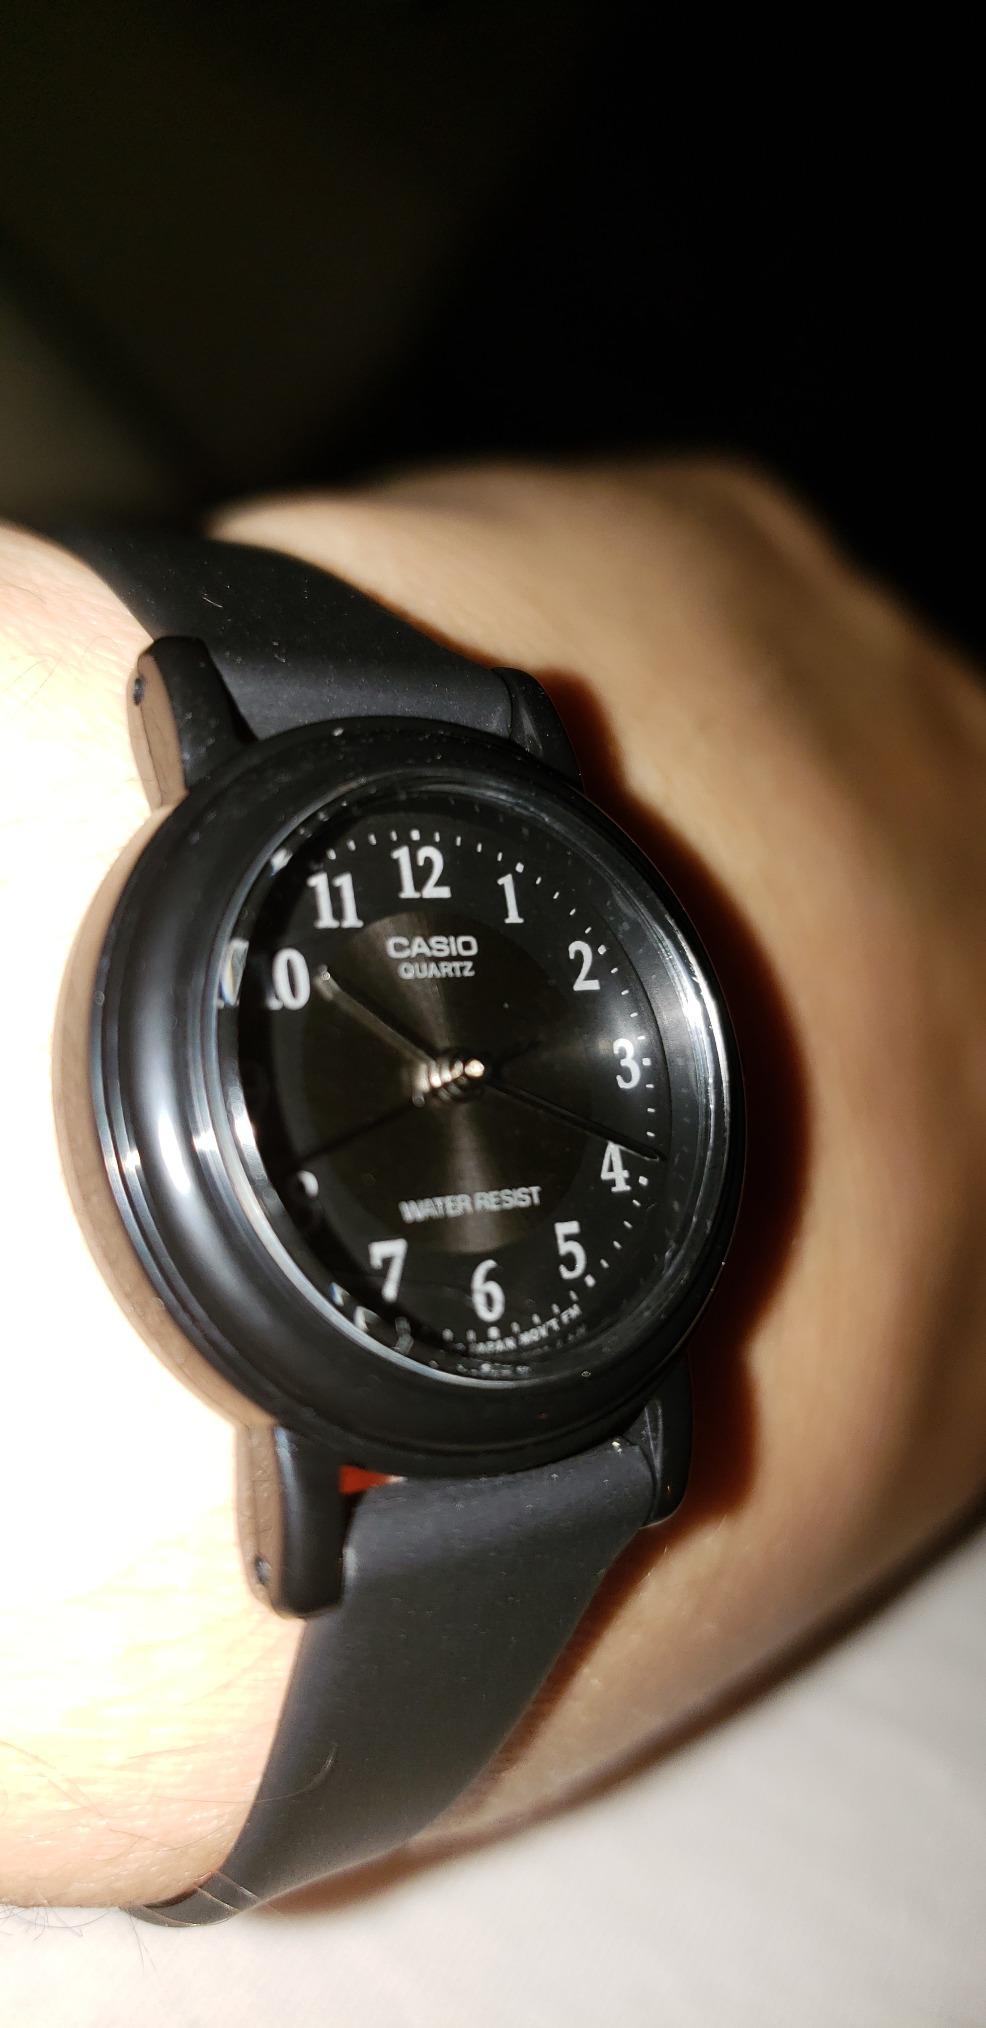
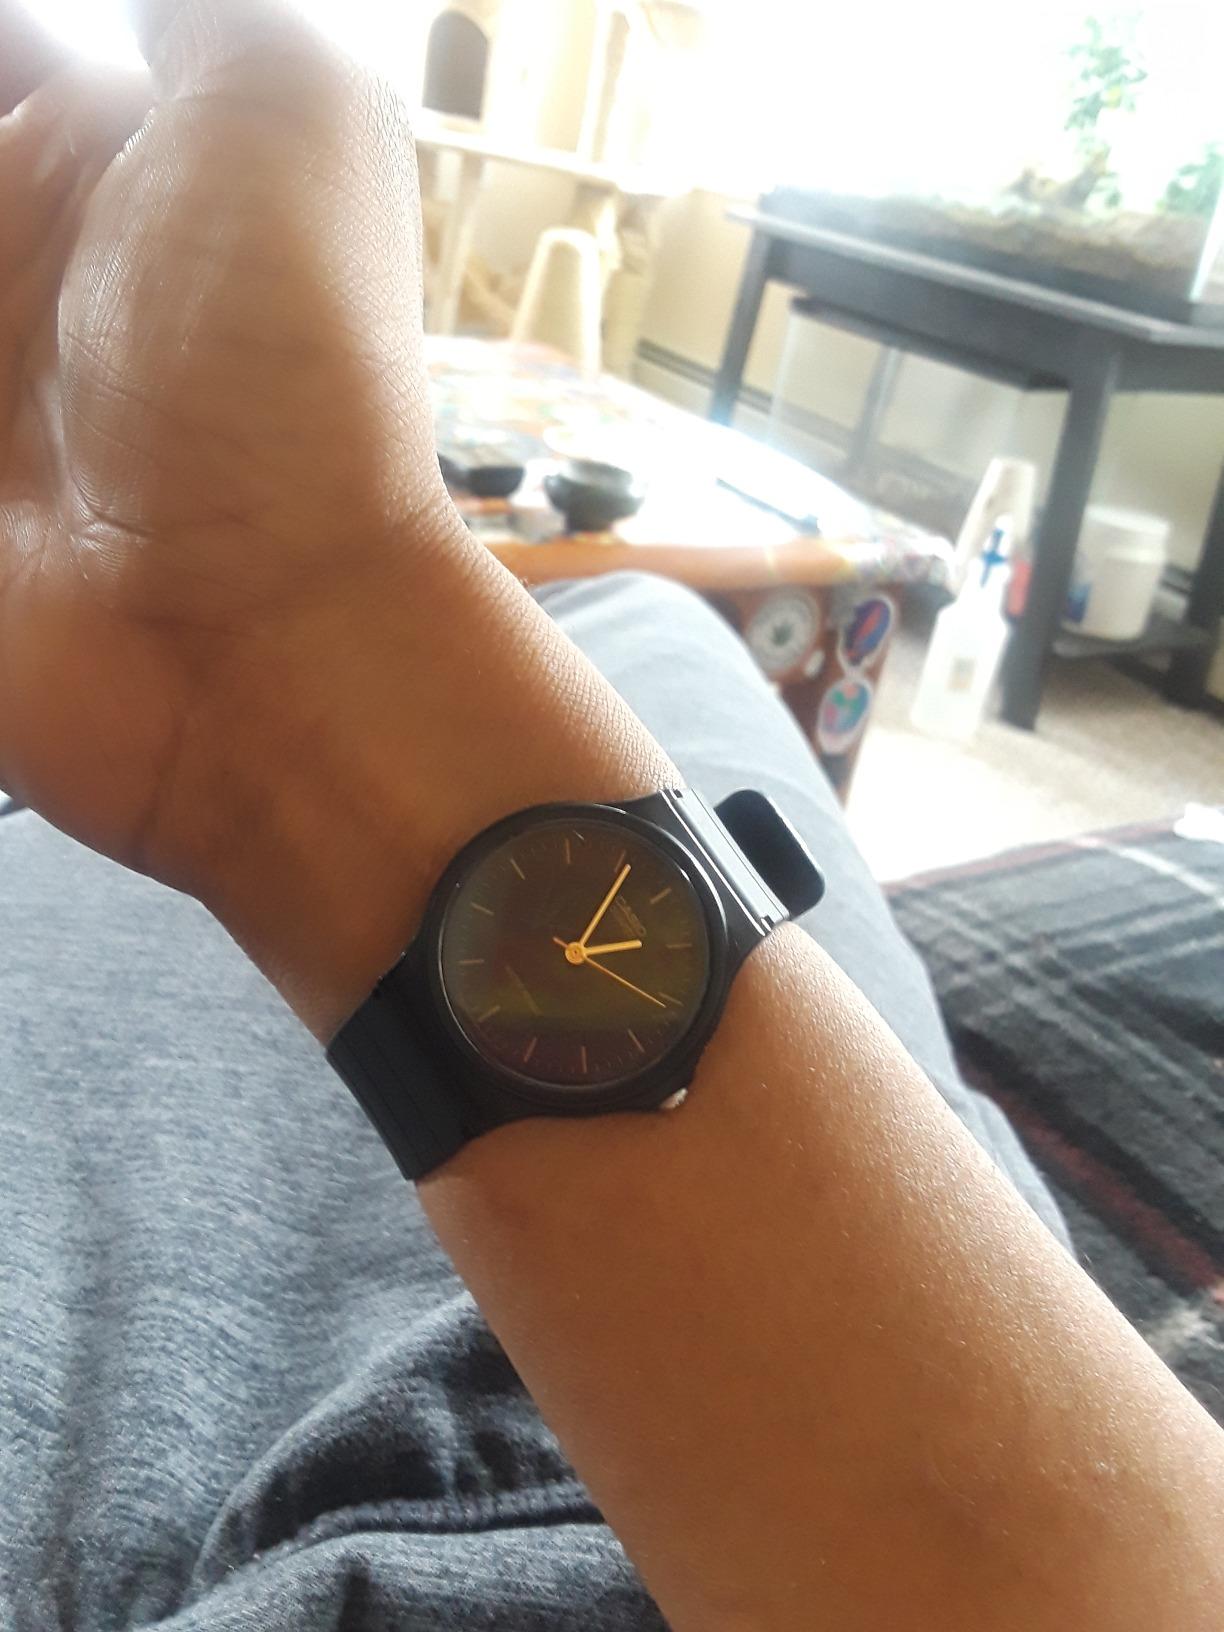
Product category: accessories_watch
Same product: no